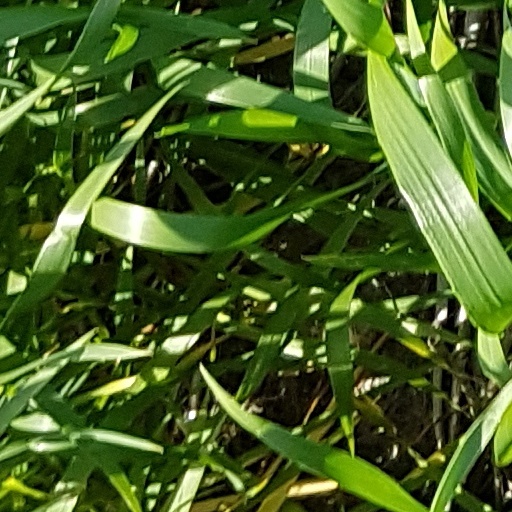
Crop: wheat